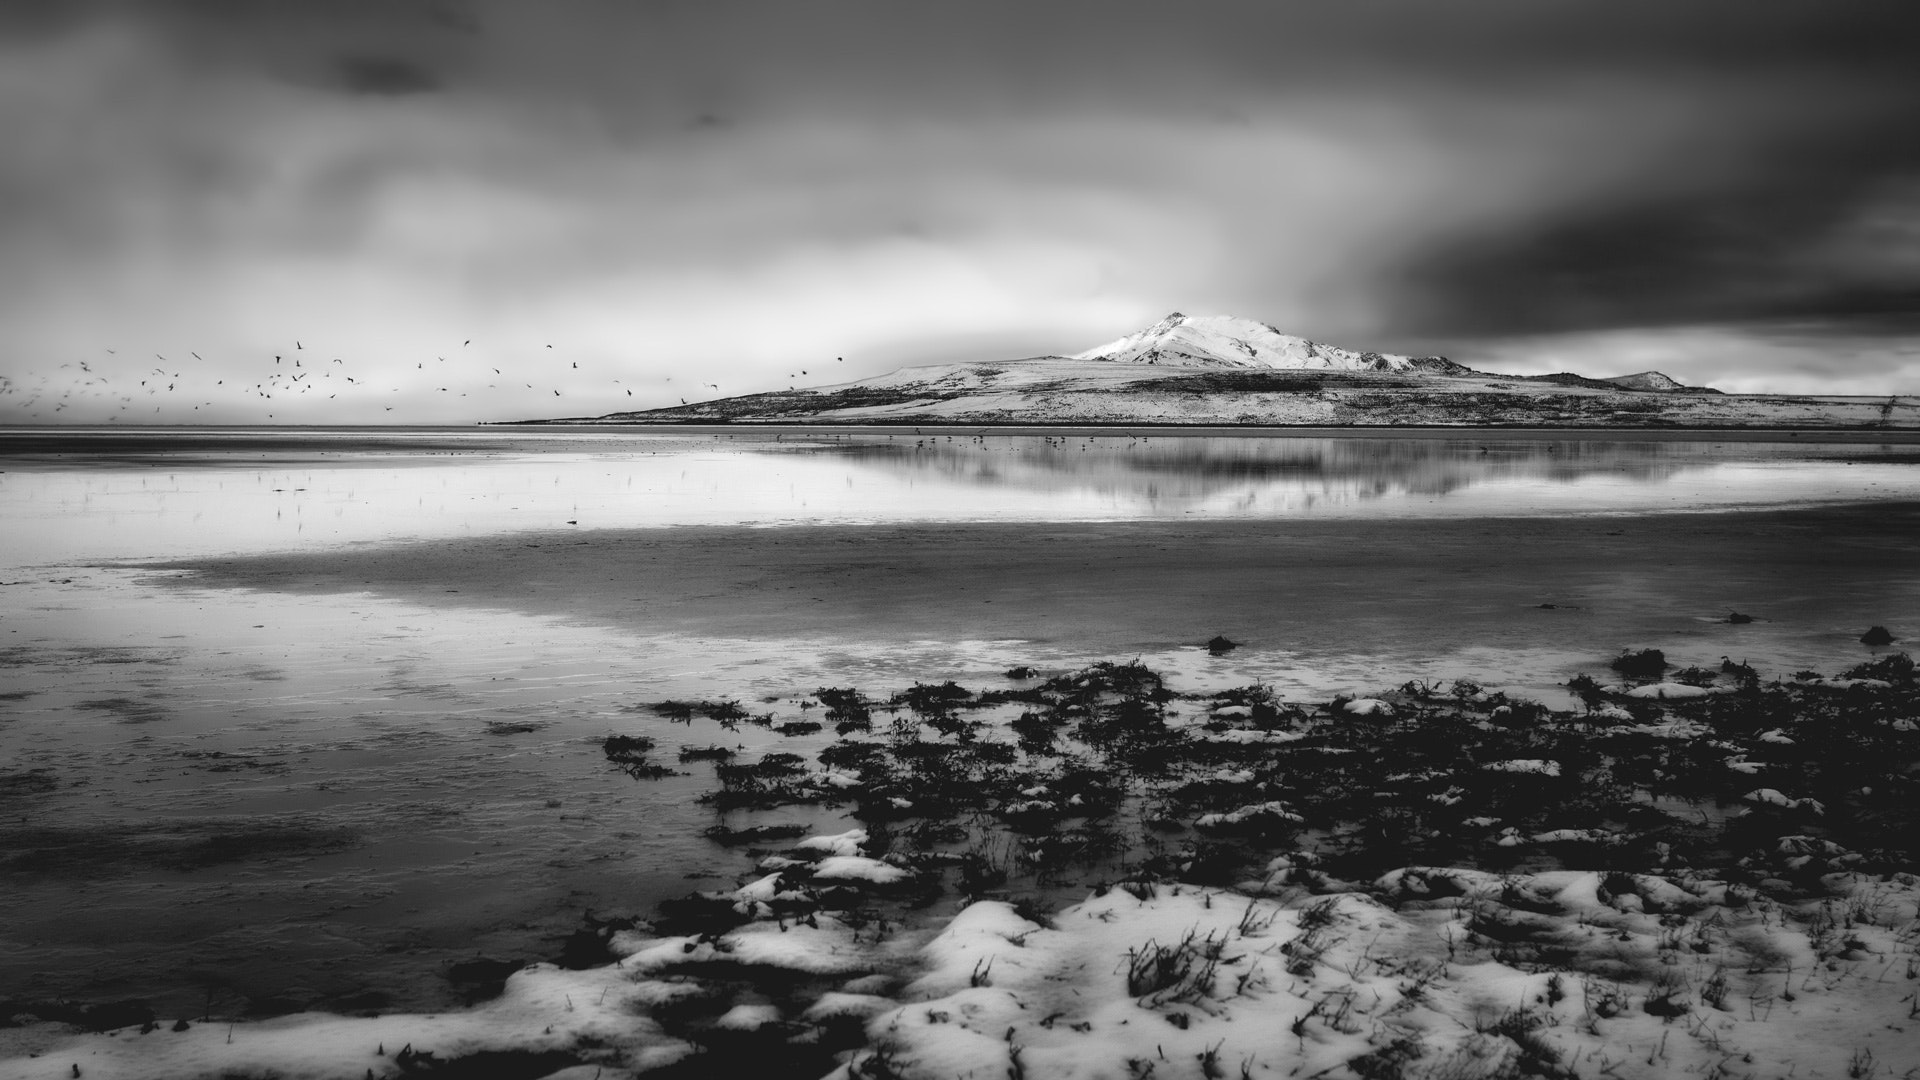
black and white, sky, monochrome photography, water, sea, cloud, monochrome, reflection, winter, coast, photography, stock photography, horizon, calm, landscape, snow, rock, ocean, wave, beach, mountain, ice, meteorological phenomenon, style